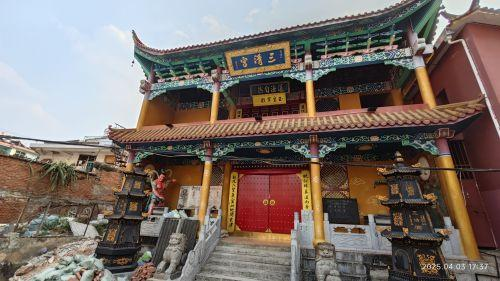
地标名称：三清宫
所在城市：临沧市·临翔区